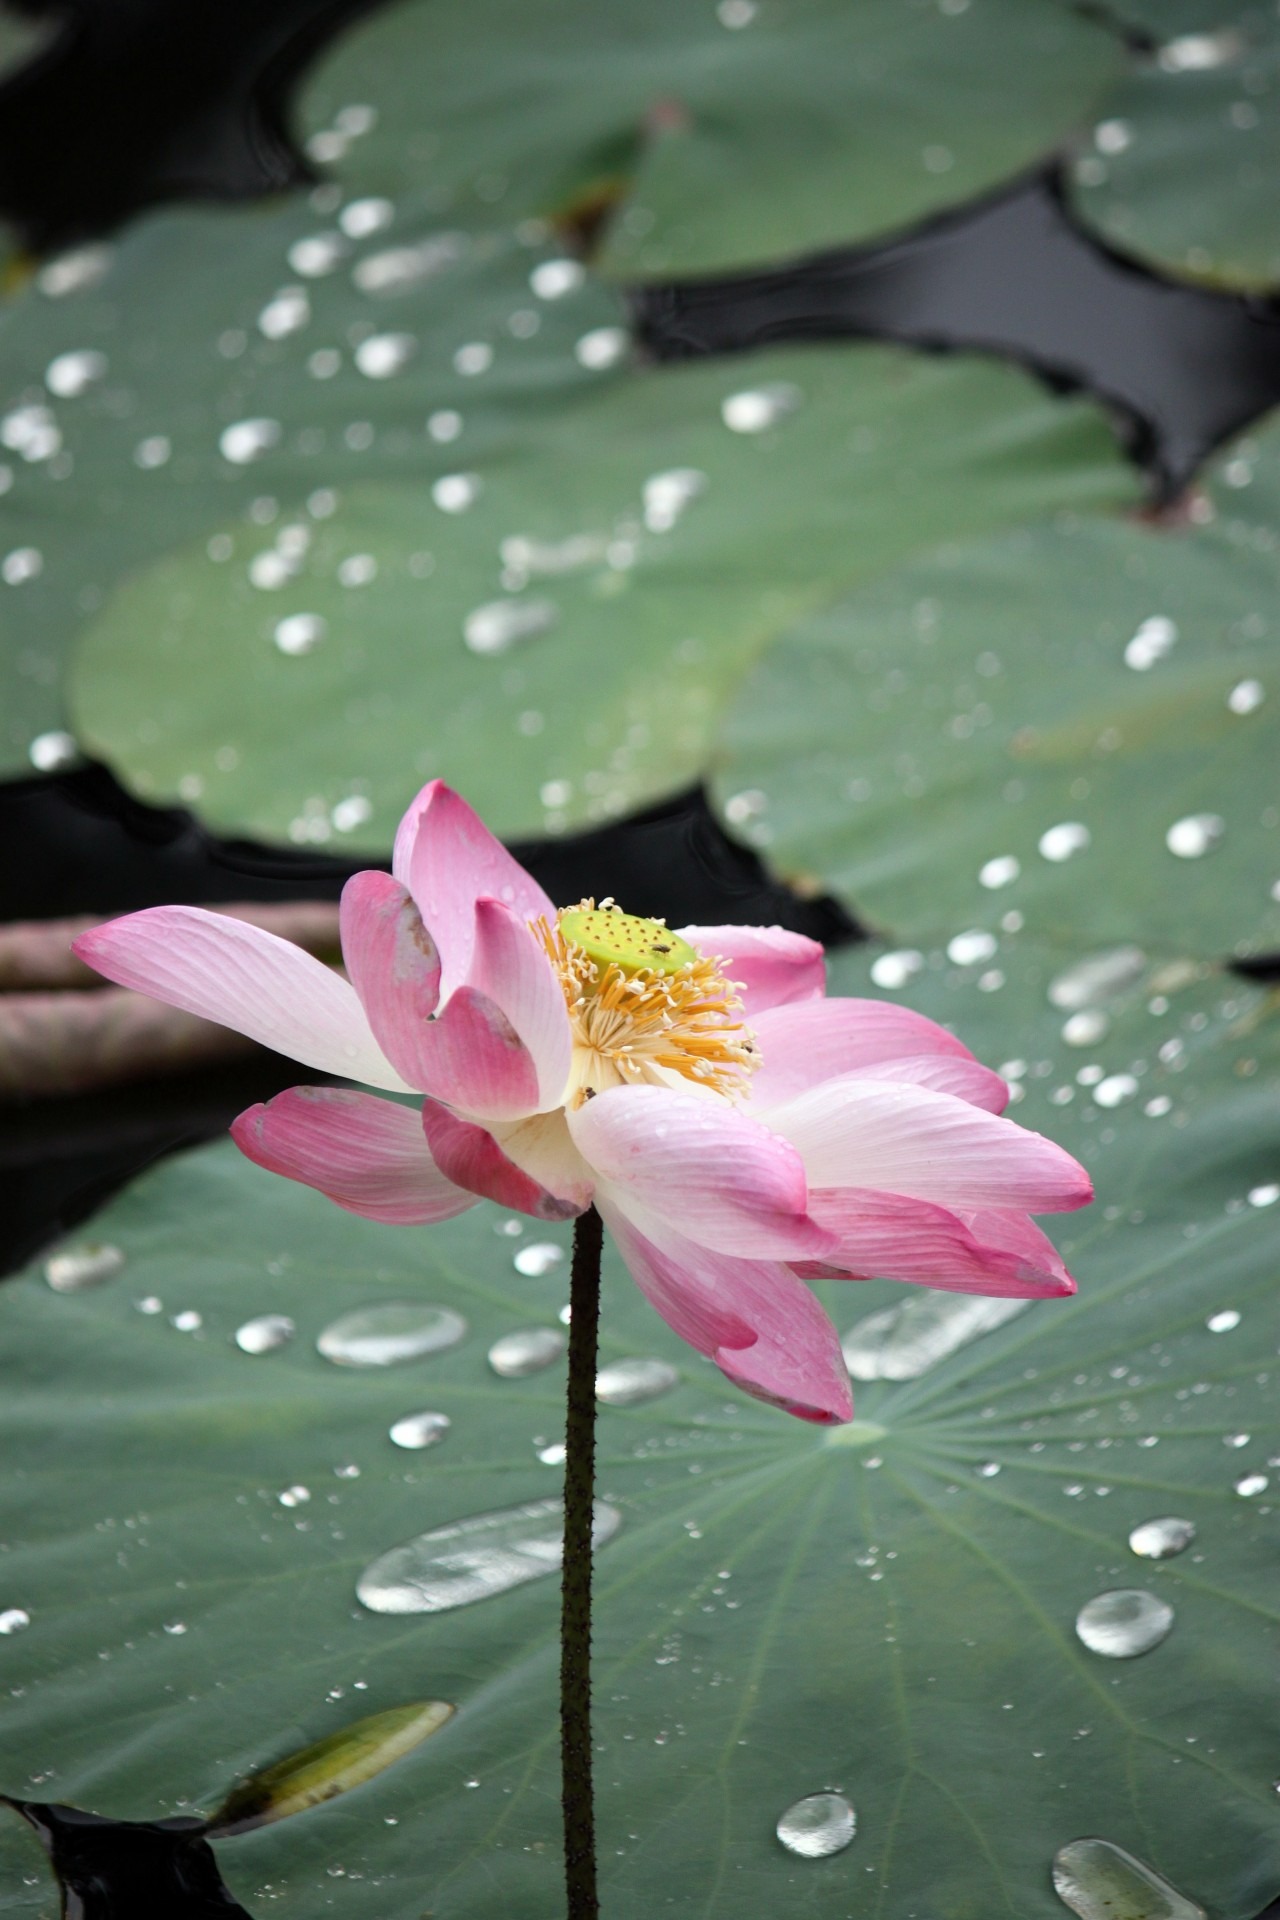
water, nature, blossom, dew, plant, leaf, round, flower, petal, wet, green, fresh, botany, blooming, aquatic, floating, pink, sacred lotus, aquatic plant, flora, plants, flowers, close up, leaves, leafy, sunny, droplets, gardening, decorative, bright, blossoms, lotus, gardens, ornamental, blooms, flowering, macro photography, flowering plant, land plant, lotus family, proteales